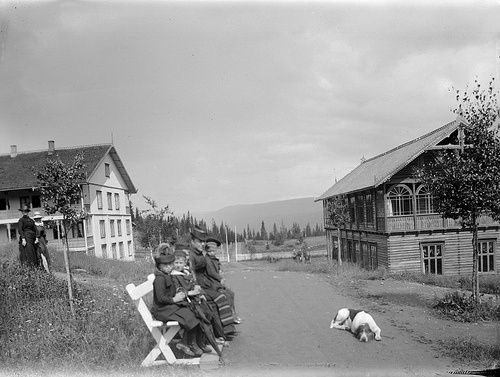
Several people are sitting along a dirt road while a dog lounges in the road.
A dog laying in front of a bench full of people
A family is sitting on a bench while a dog lays in the road.
A vintage photograph of people sitting on a bench in front of some buildings.
Adults and children sitting on a bench outside with a dog.